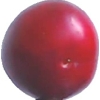
Label: cherry_wax_red